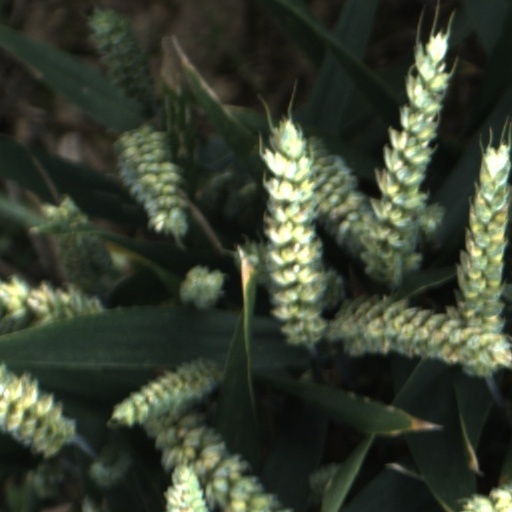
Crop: wheat